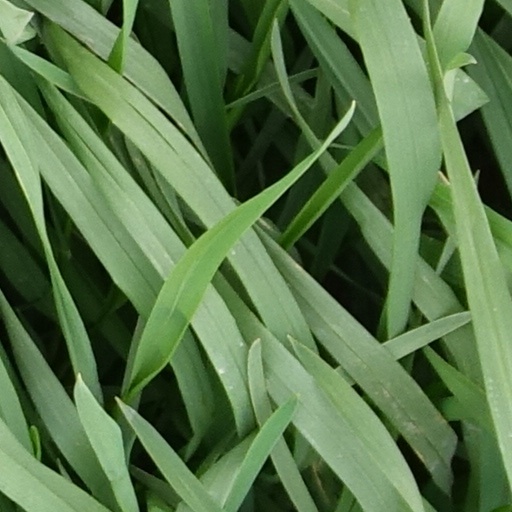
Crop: wheat